José Manuel Ramírez Rosales

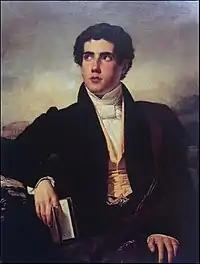
Portrait of Ramírez Rosales, by Raymond Monvoisin.

José Manuel Ramírez Rosales (1804 in Santiago – 1877 in Valparaíso) was a Chilean painter who was educated in France. He specialized in landscapes and maritime scenes, often with mythological elements. Although mostly involved in various business enterprises, he is remembered as Chile's first significant artist.